Blue Springs State Park

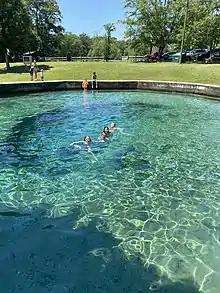
Swimmers at Blue Springs State Park, Alabama

Blue Springs State Park is a public recreation area located east of Clio in Blue Springs, Barbour County, Alabama. The state park features a clear blue, natural underground spring that pumps of water per minute into two concrete-ringed swimming pools. The park's recreational area was expanded in 2013 when the Forever Wild Land Trust purchased adjoining acres for the purpose of providing hiking trails.